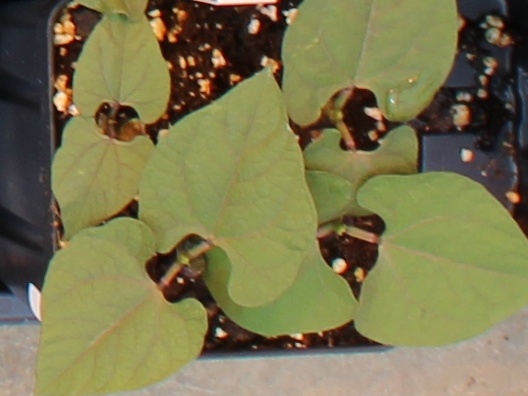
Label: Blackbean